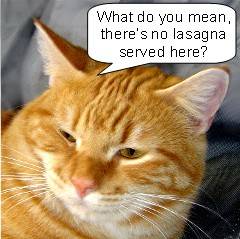
Label: cat